J. Keith Motley

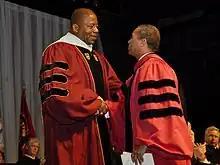
Motley (left) with Governor Deval Patrick during Motley's ceremonial inauguration as chancellor

Motley became chancellor of the UMass Boston on July 1, 2007, following more than 30 years of experience in higher education administration. As chancellor, he oversaw a strategic planning initiative to enhance the university's academic offerings and research enterprise, grow enrollment to meet the increasing demand for a well-educated workforce, and build the university as a resource of knowledge and public service. As the first African American chancellor of UMass Boston, which is considered the most diverse public university in New England, Motley highlighted inclusion among its key missions. Motley also oversaw its 25-year master plan to enhance the campus and improve its layout on Columbia Point. The project includes the construction of a new Integrated Sciences Complex, University Hall, and housing for students, as well as the Edward M. Kennedy Institute for the United States Senate, which the late senator requested to be located on the UMass Boston campus next to the John F. Kennedy Presidential Library and Museum.